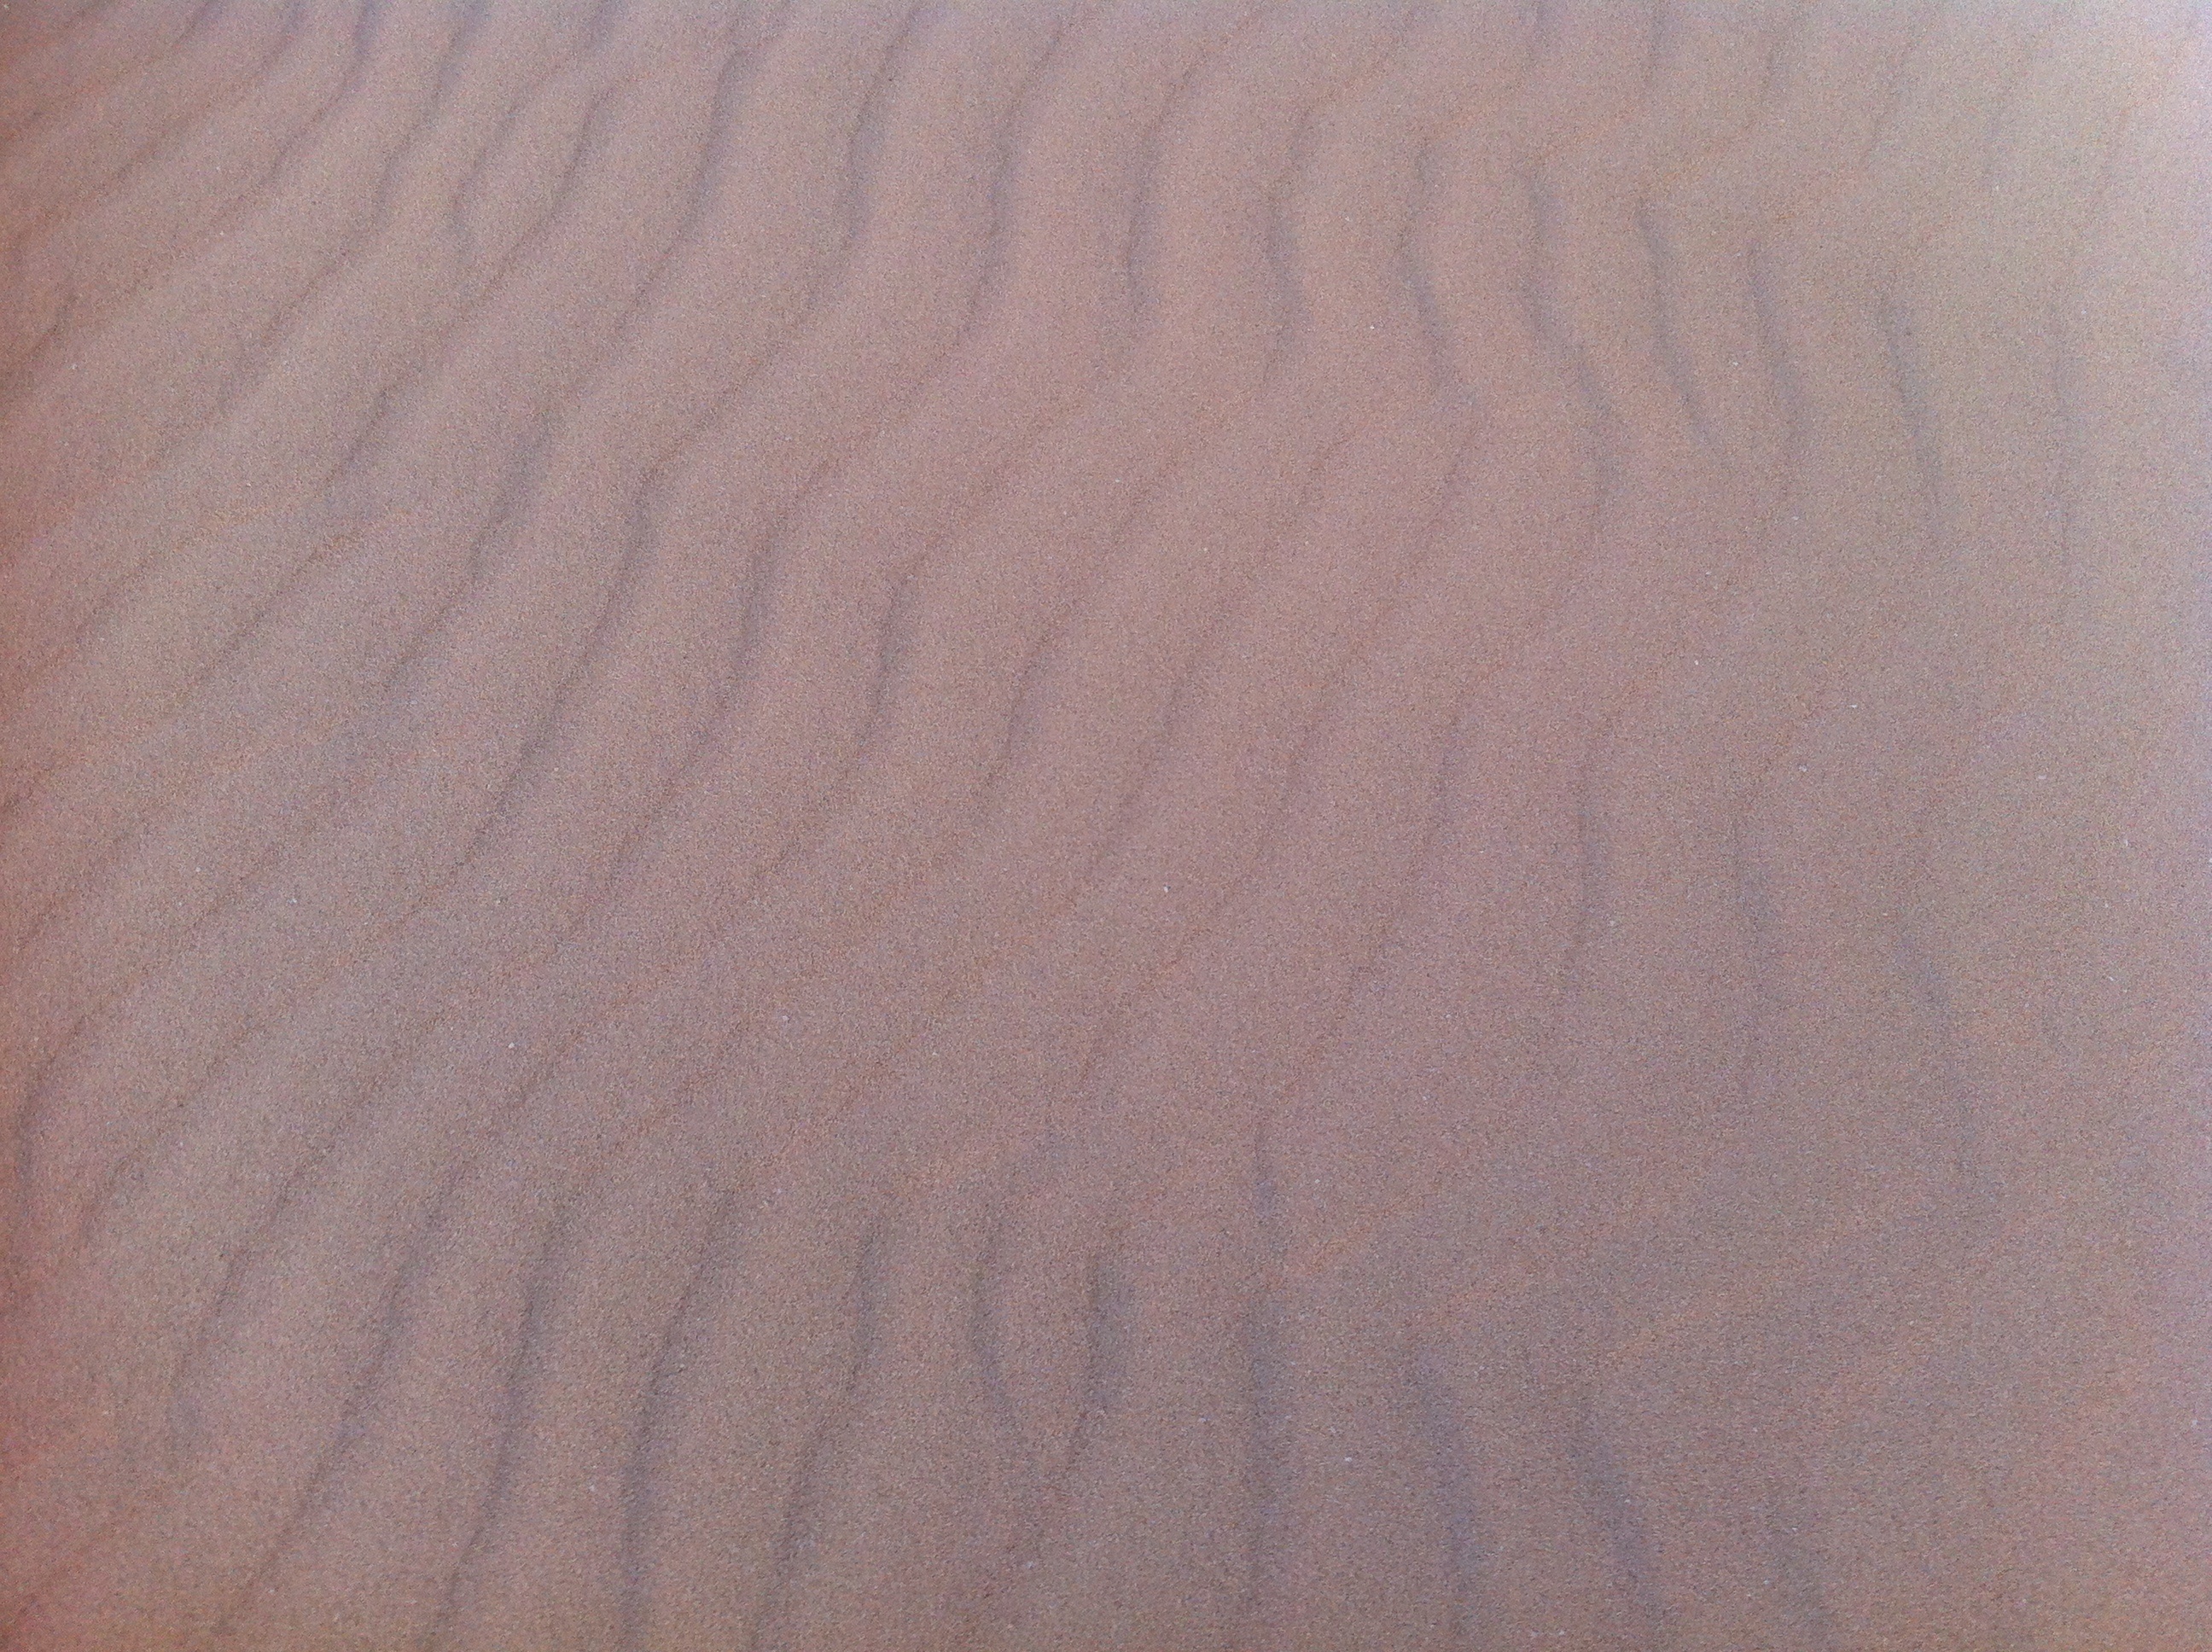
nature, sand, wing, wood, texture, floor, pattern, line, furniture, material, circle, textile, dunes, drawing, bed, plaster, flooring, plywood, brands, laminate flooring